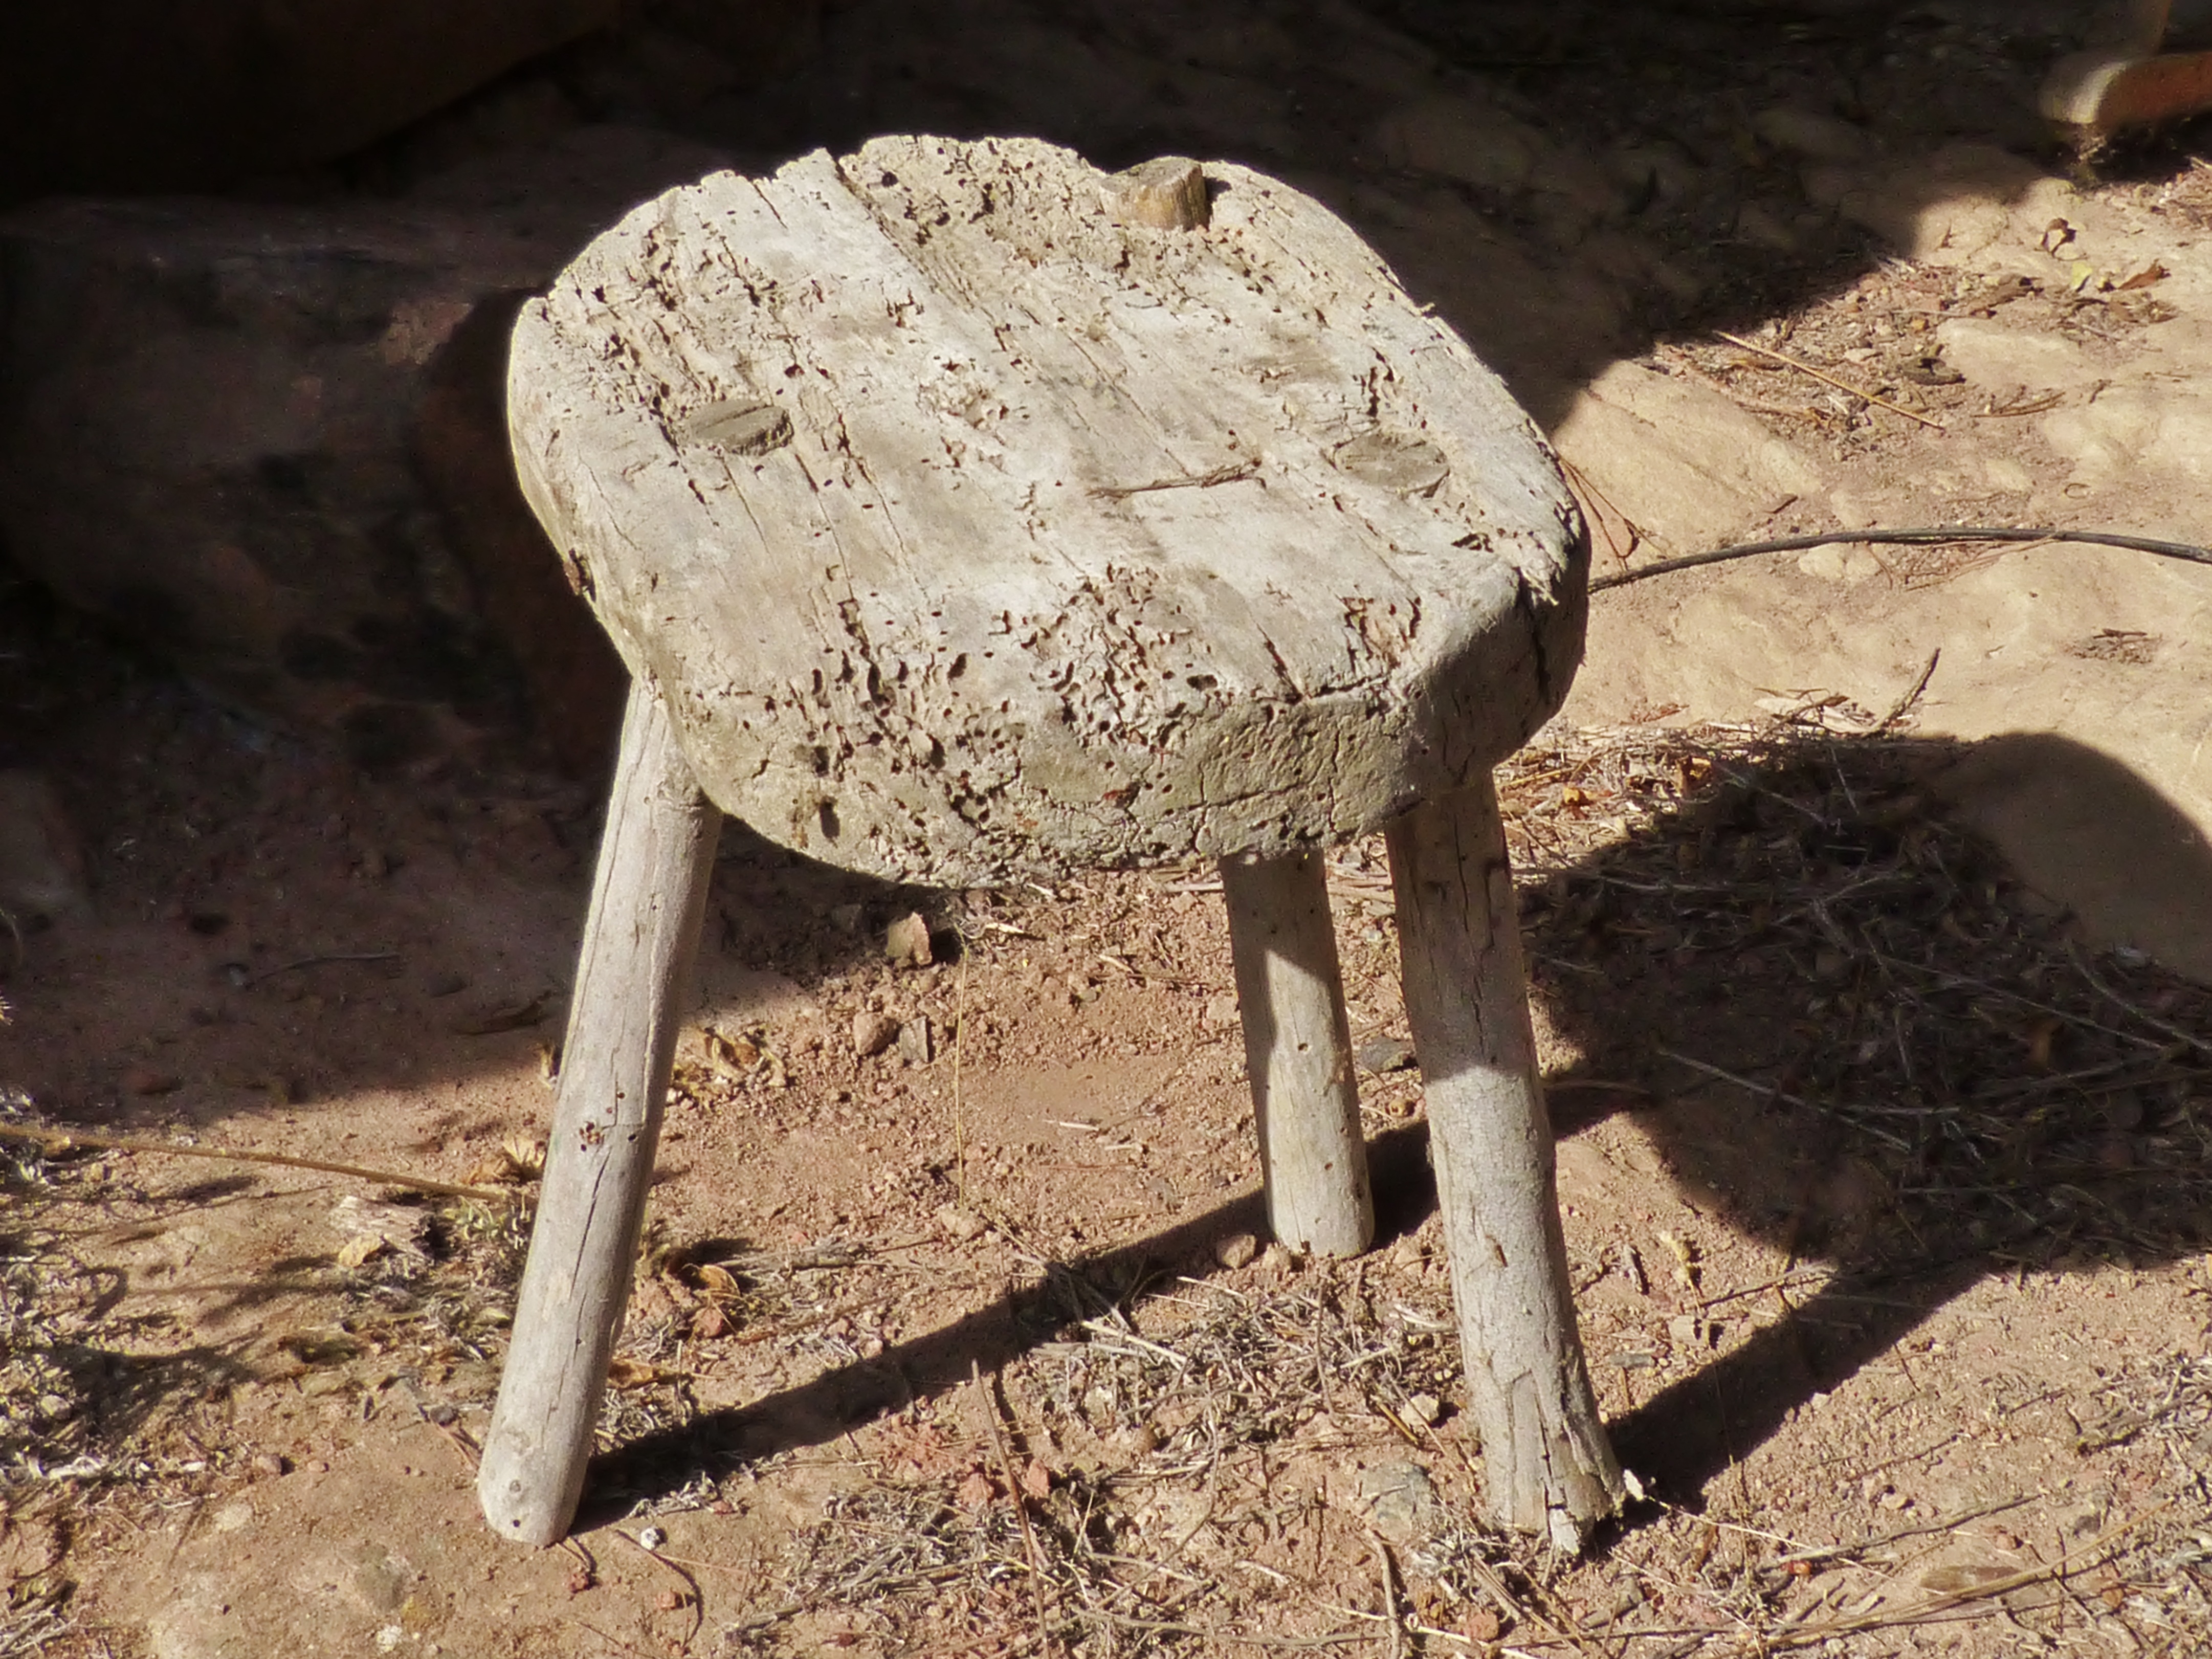
wood, stool, old, rustic, wildlife, soil, fauna, sculpture, fragile